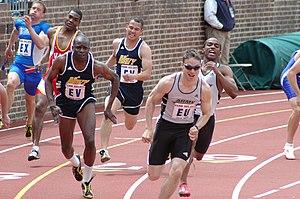
Le relais 4 × 100 mètres est une épreuve d'athlétisme, courue lors de différentes compétitions internationales ou nationales et qui figure au programme des Jeux olympiques.